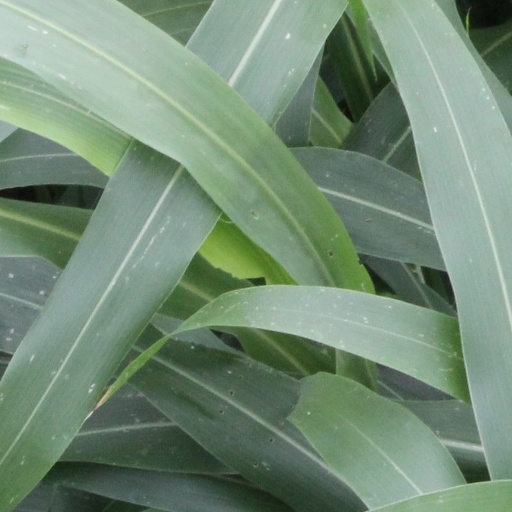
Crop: sorghum